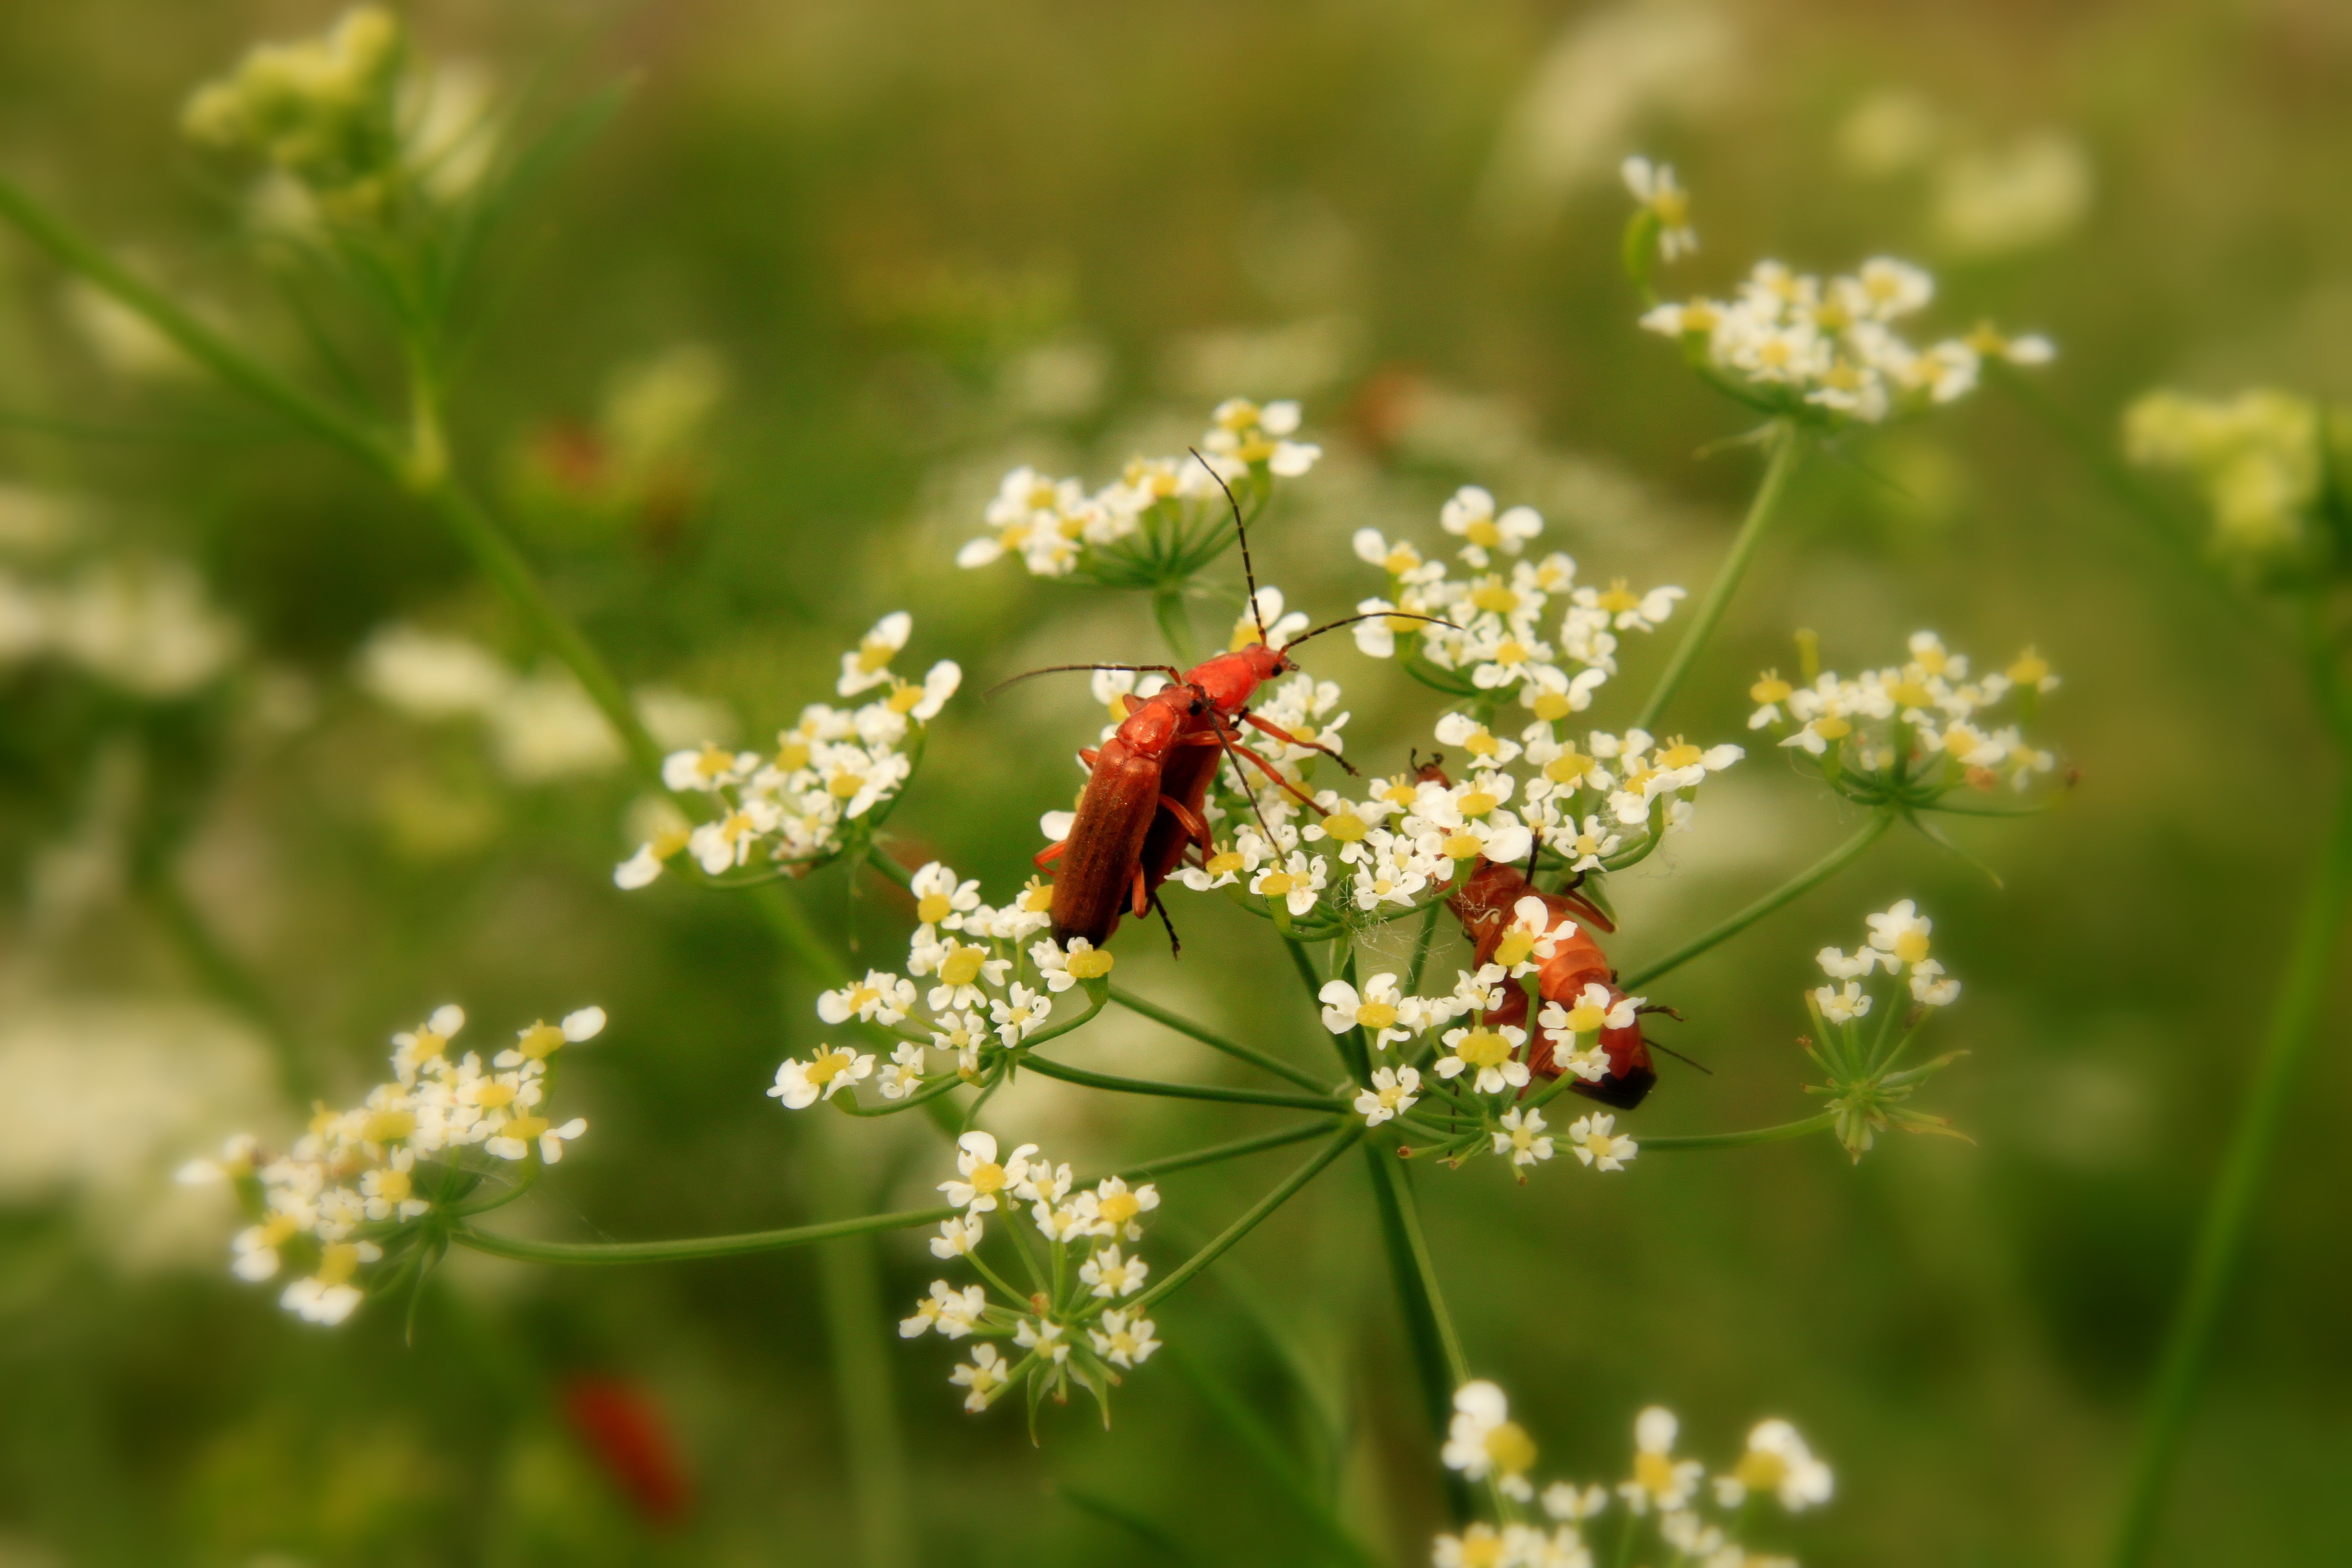
nature, branch, blossom, plant, meadow, flower, love, food, red, herb, produce, insect, botany, black, flora, wildflower, close up, shrub, insects, bugs, copulation, yarrow, mating, lineatum, macro photography, anthriscus, flowering plant, cow parsley, land plant, parsley family, graphosoma